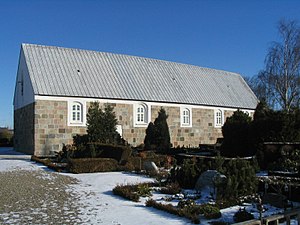
Gimsing Kirke
Gimsing Kirke
Gimsing Kirke ligger i Gimsing i den sydlige udkant af Struer. Kirken er bygget inden for tidsrummet 1157-1241. Der er tale om en såkaldt kullet kirke, dvs. en kirke uden tårn, opført i granitkvadersten. Kirkens døbefont er et hallandsk arbejde i klæbersten formet som et firkløver og er kirkens ældste inventar. Klokken stammer fra 1200-tallet. Alterbordspanel, altertavle, prædikestol, pulpitur samt de ældste bænke er fra ca. 1600. Kirkeskibet er en model af barken Thyra fra 1869. Orgelet er bygget i 1968 af TH. Frobenius og Sønner Orgelbyggeri A/S og har 8 stemmer fordelt på 1 manual og pedal. Kirken er restaureret flere gange.